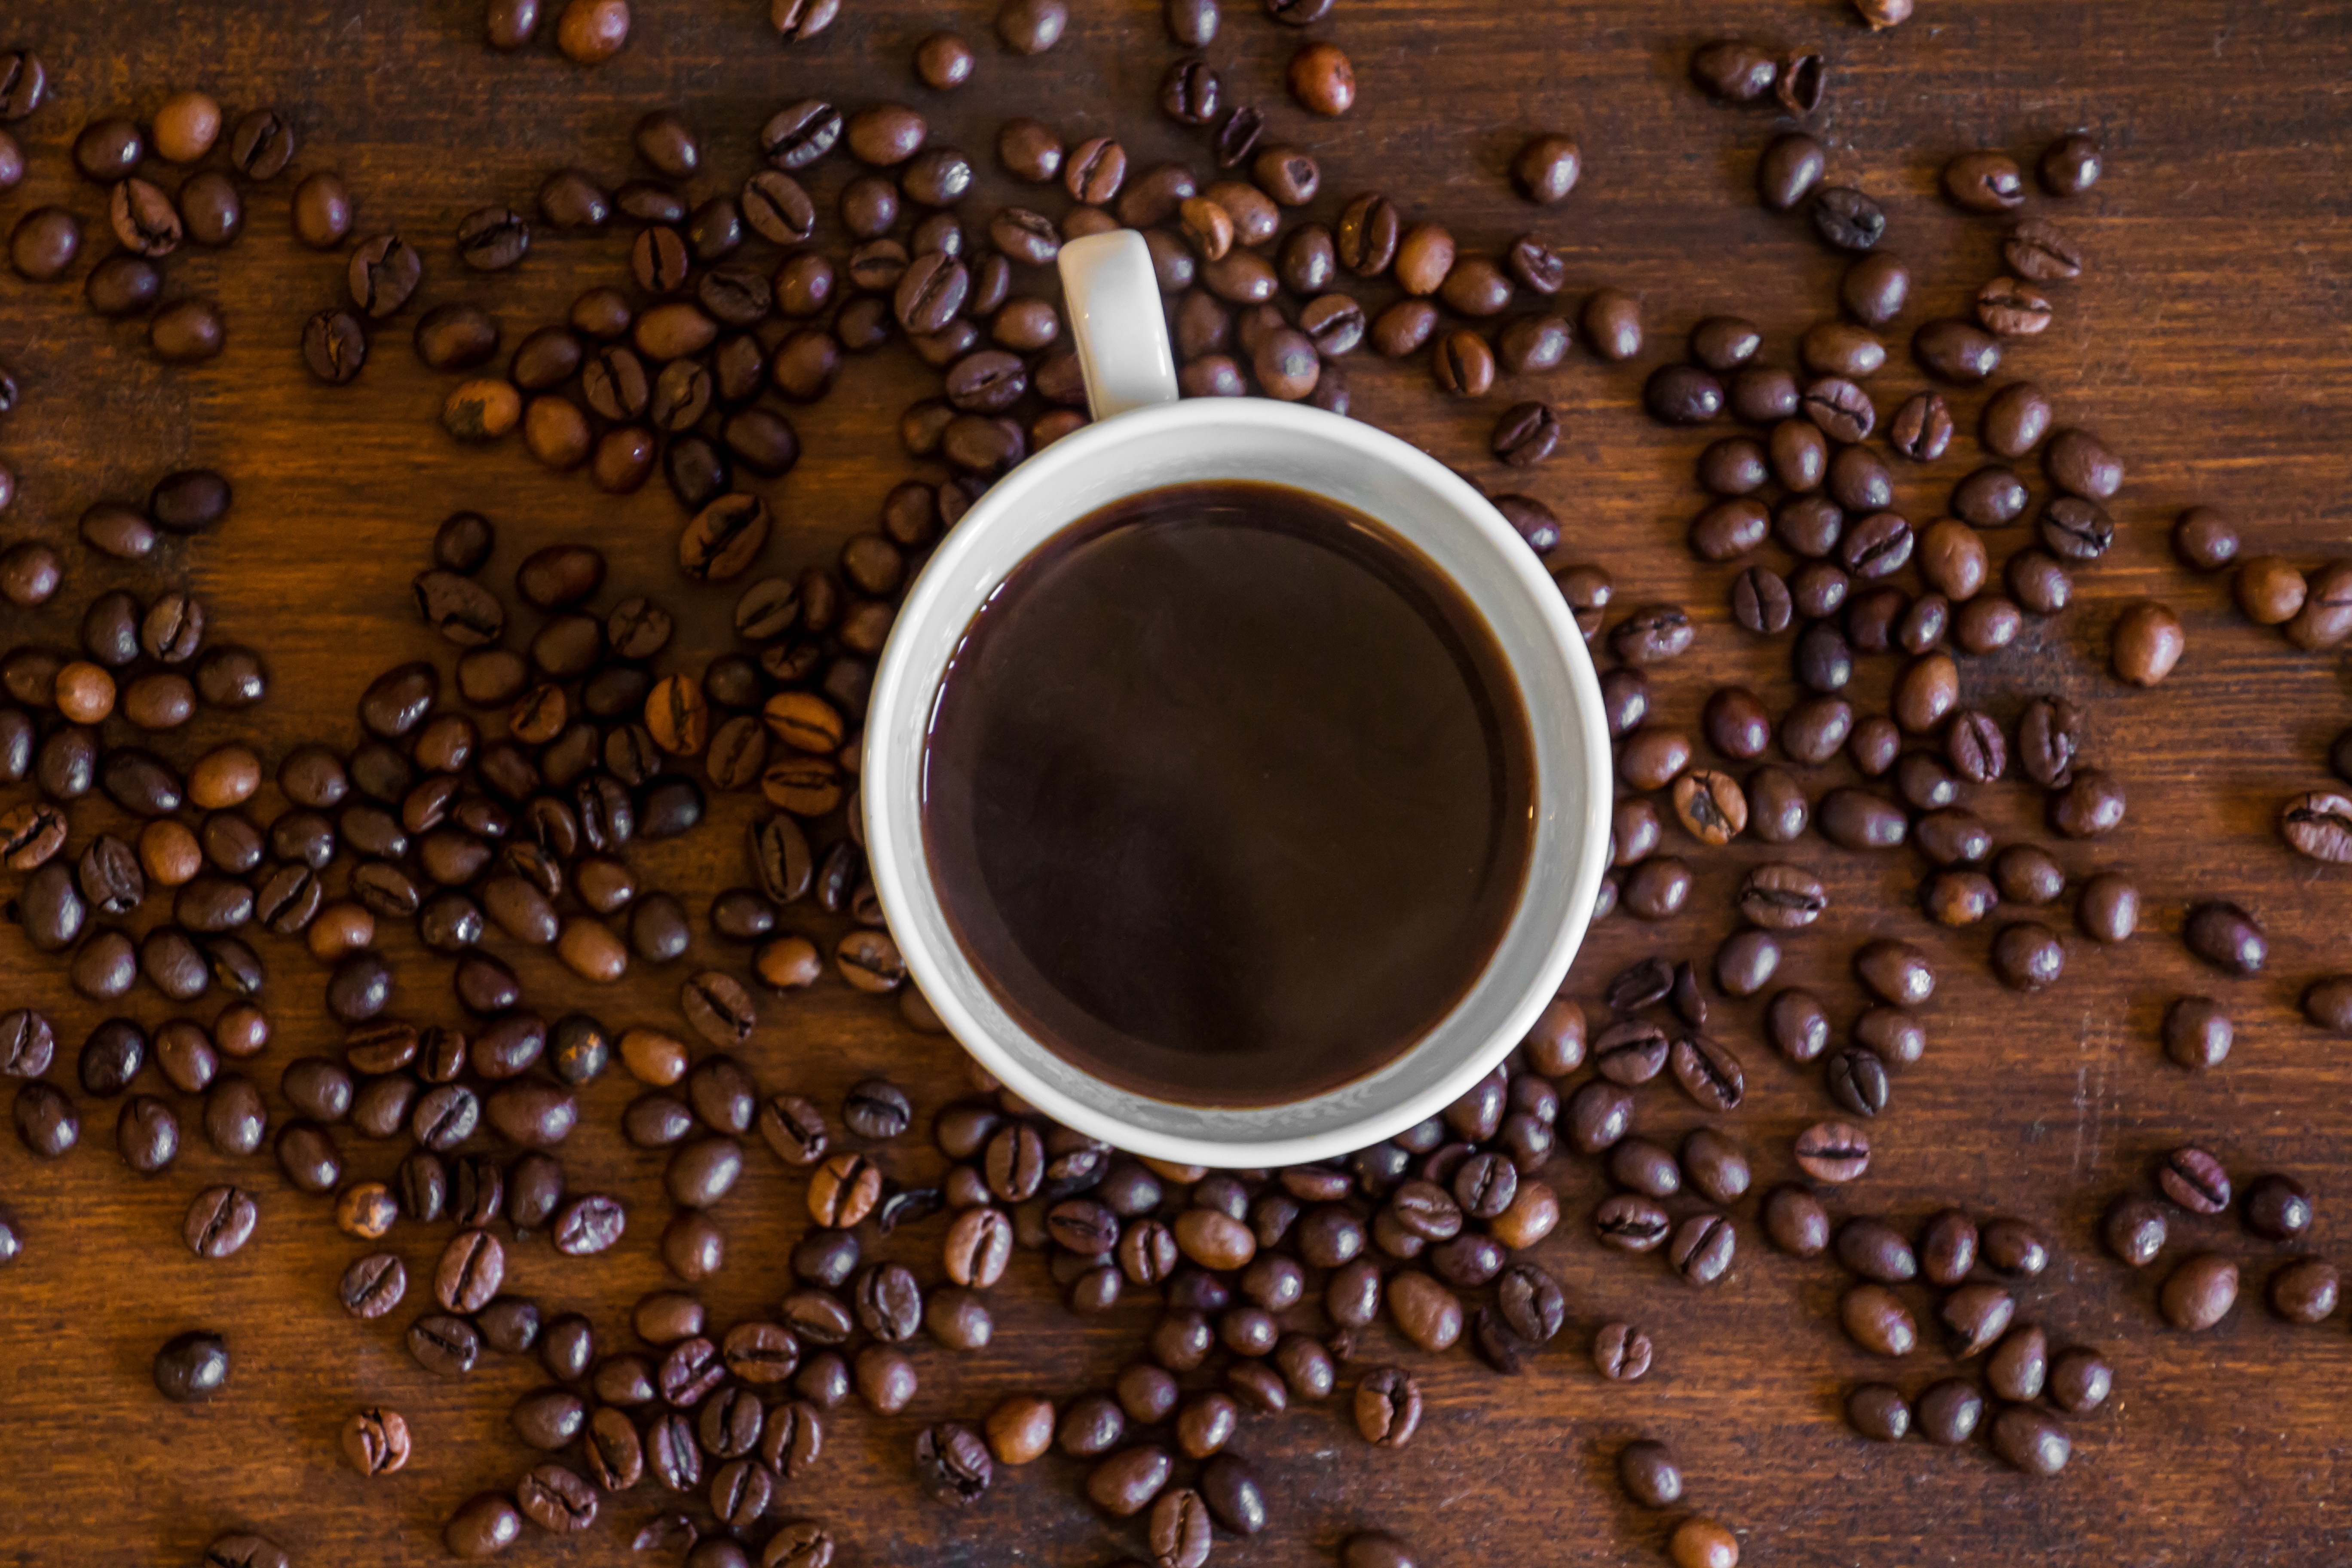
cafe, coffee, aroma, cup, food, produce, brown, drink, black, chocolate, espresso, coffee cup, caffeine, hot, beans, flavor, coffee beans, coffee mugs, stimulant, coffee drink, italian coffee